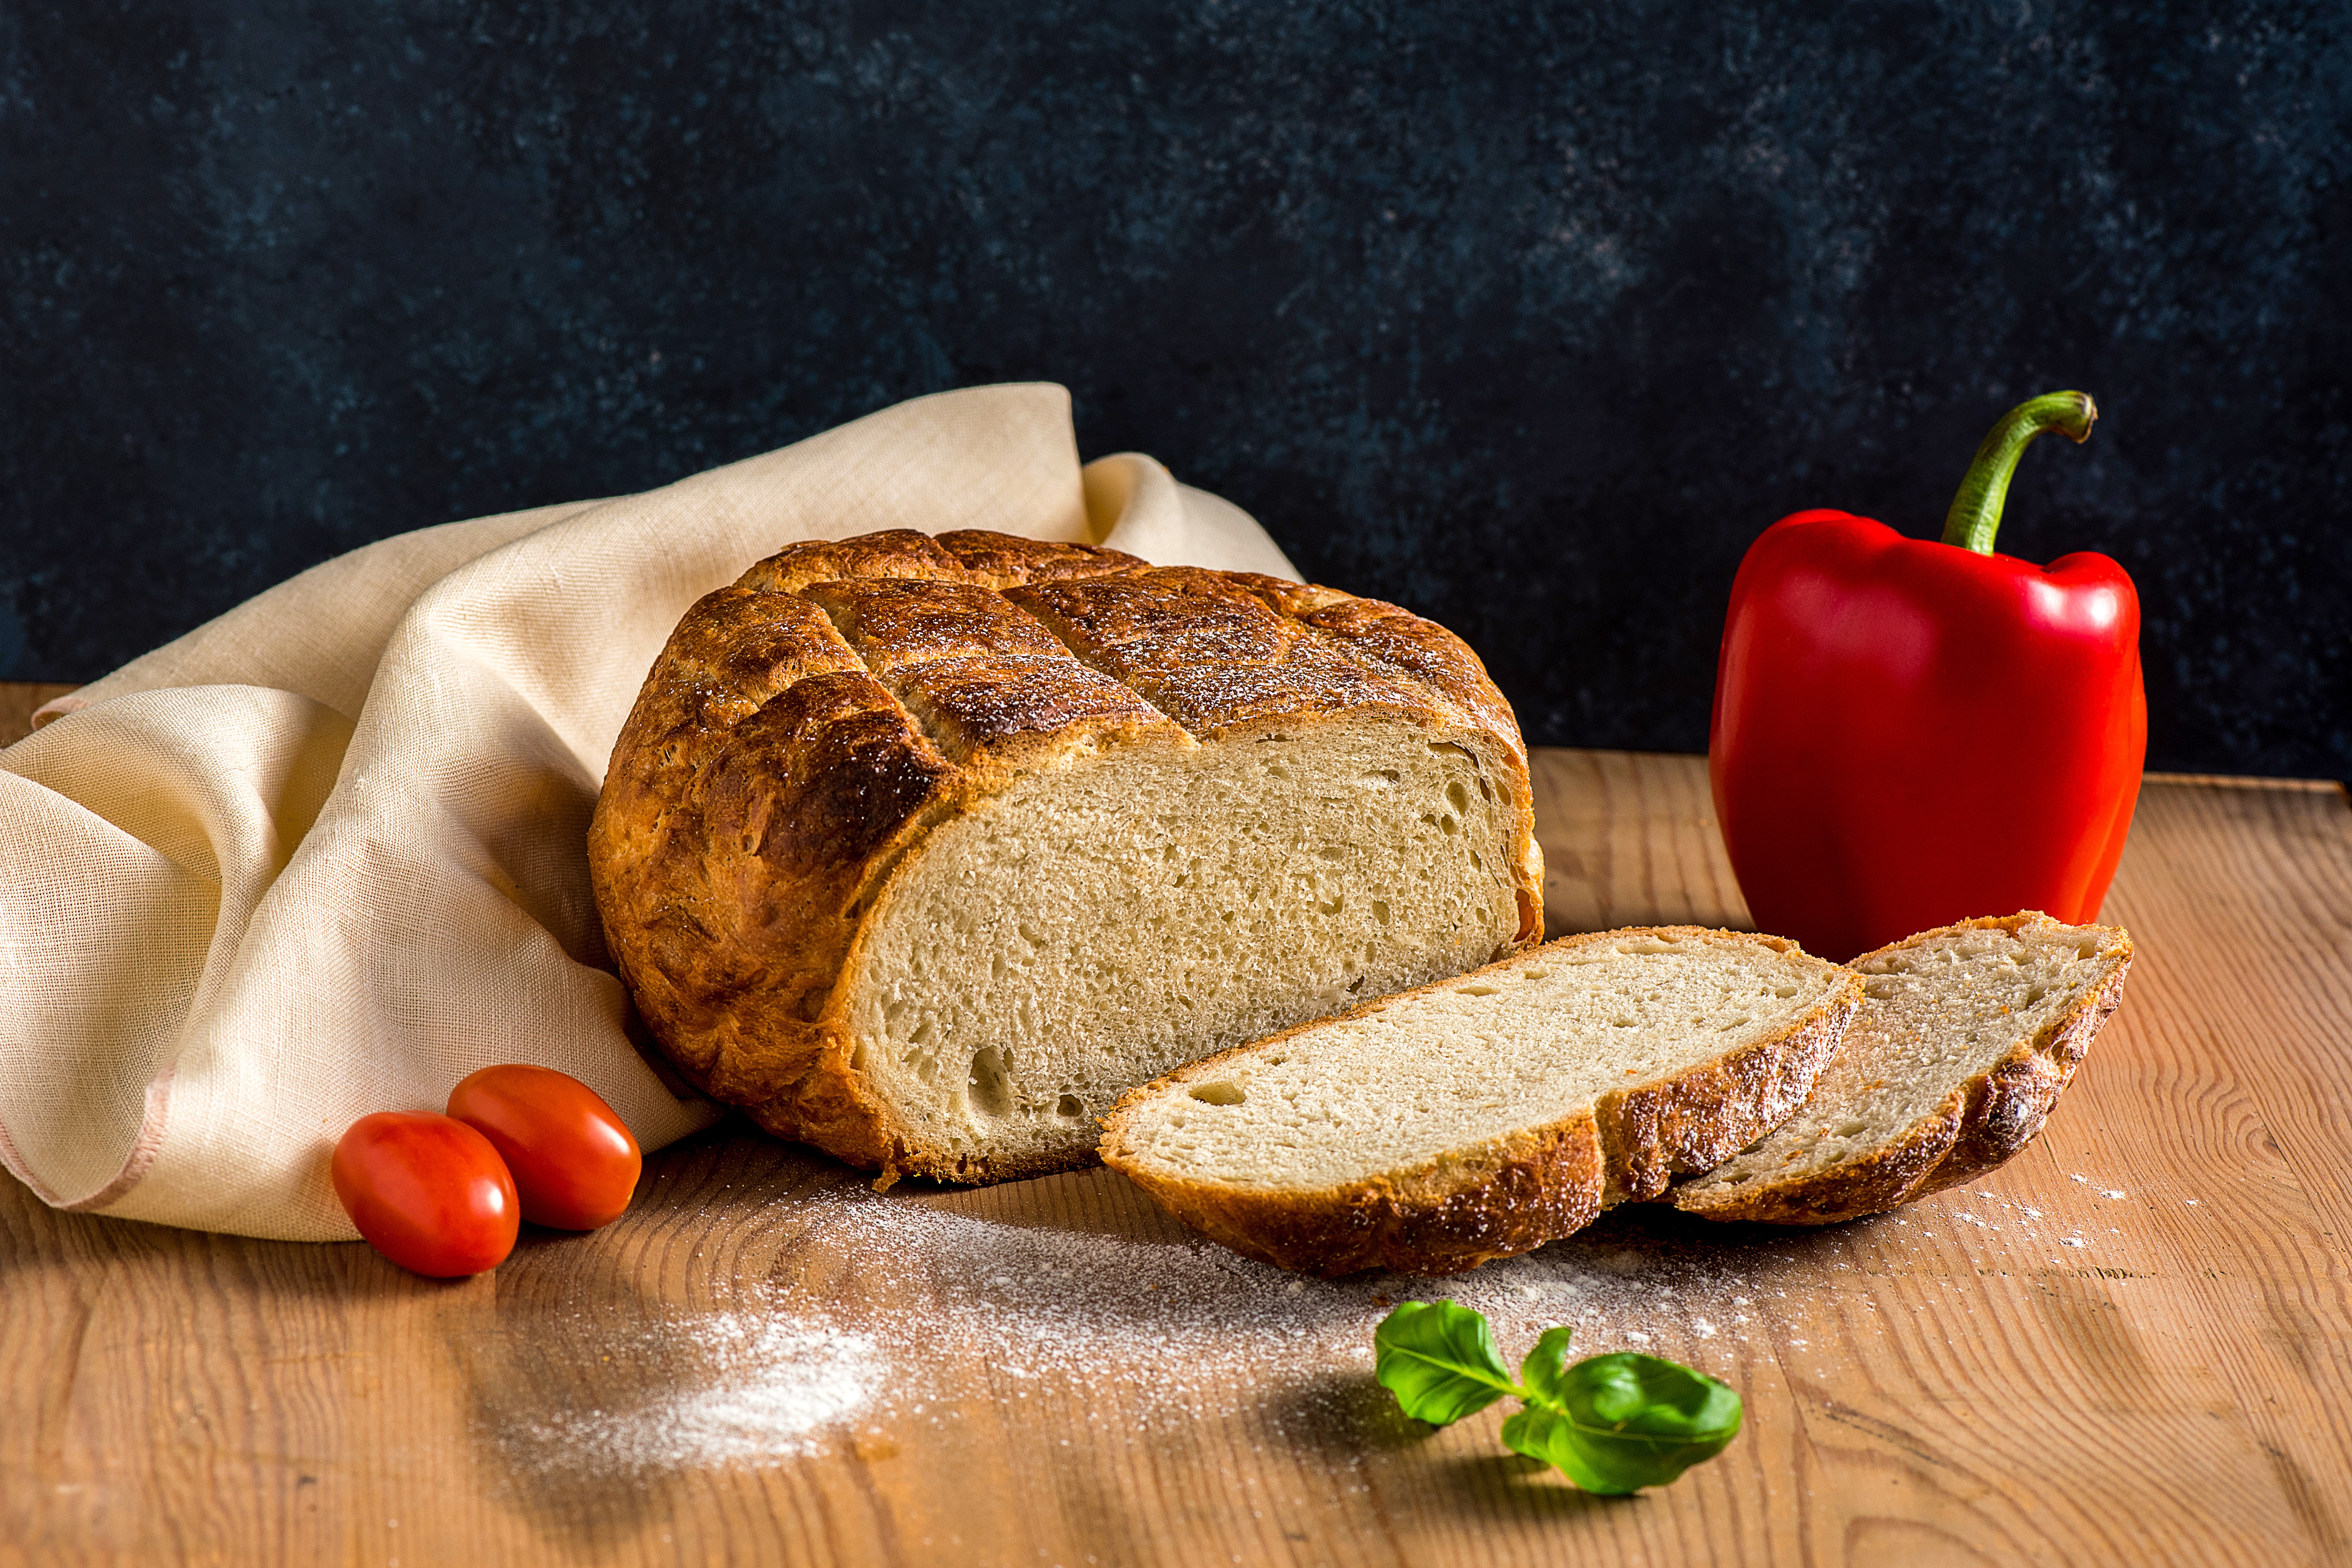
cake, food, tableware, dishware, ingredient, staple food, cutting board, recipe, table, plate, natural foods, serveware, potato bread, cuisine, kitchen utensil, sliced bread, produce, bread, gluten, brown bread, graham bread, superfood, baked goods, ciabatta, vegetable, platter, dish, finger food, knife, whole wheat bread, wood, sweetness, zwieback, loaf, plum tomato, Food group, comfort food, baking, vegan nutrition, countertop, still life photography, rye bread, cherry tomatoes, bell pepper, white bread, capsicum, still life, kitchen knife, breakfast, biga, sourdough, nightshade family, whole grain, garnish, apple, culinary art, meal, fruit, malus, junk food, bowl, side dish